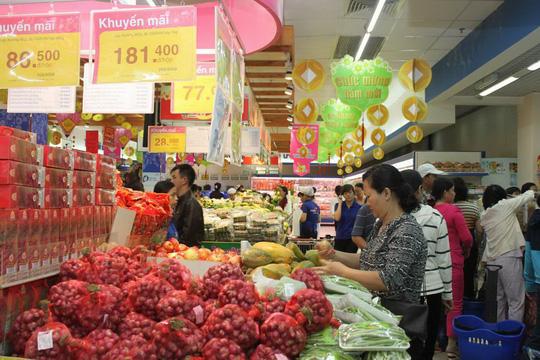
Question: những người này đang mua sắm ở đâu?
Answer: họ đang mua sắm trong một siêu thị